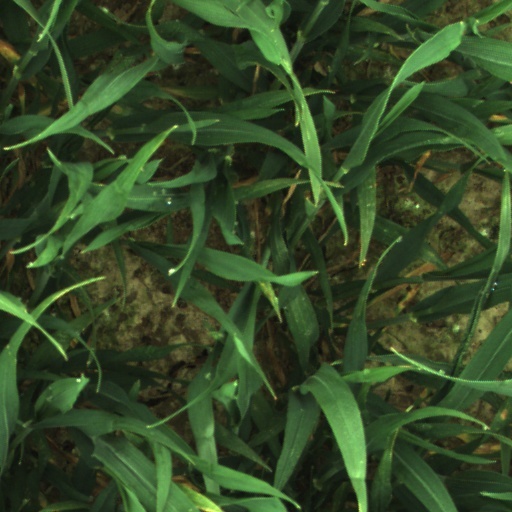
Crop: wheat